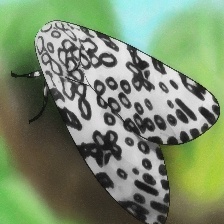
Species: GIANT LEOPARD MOTH